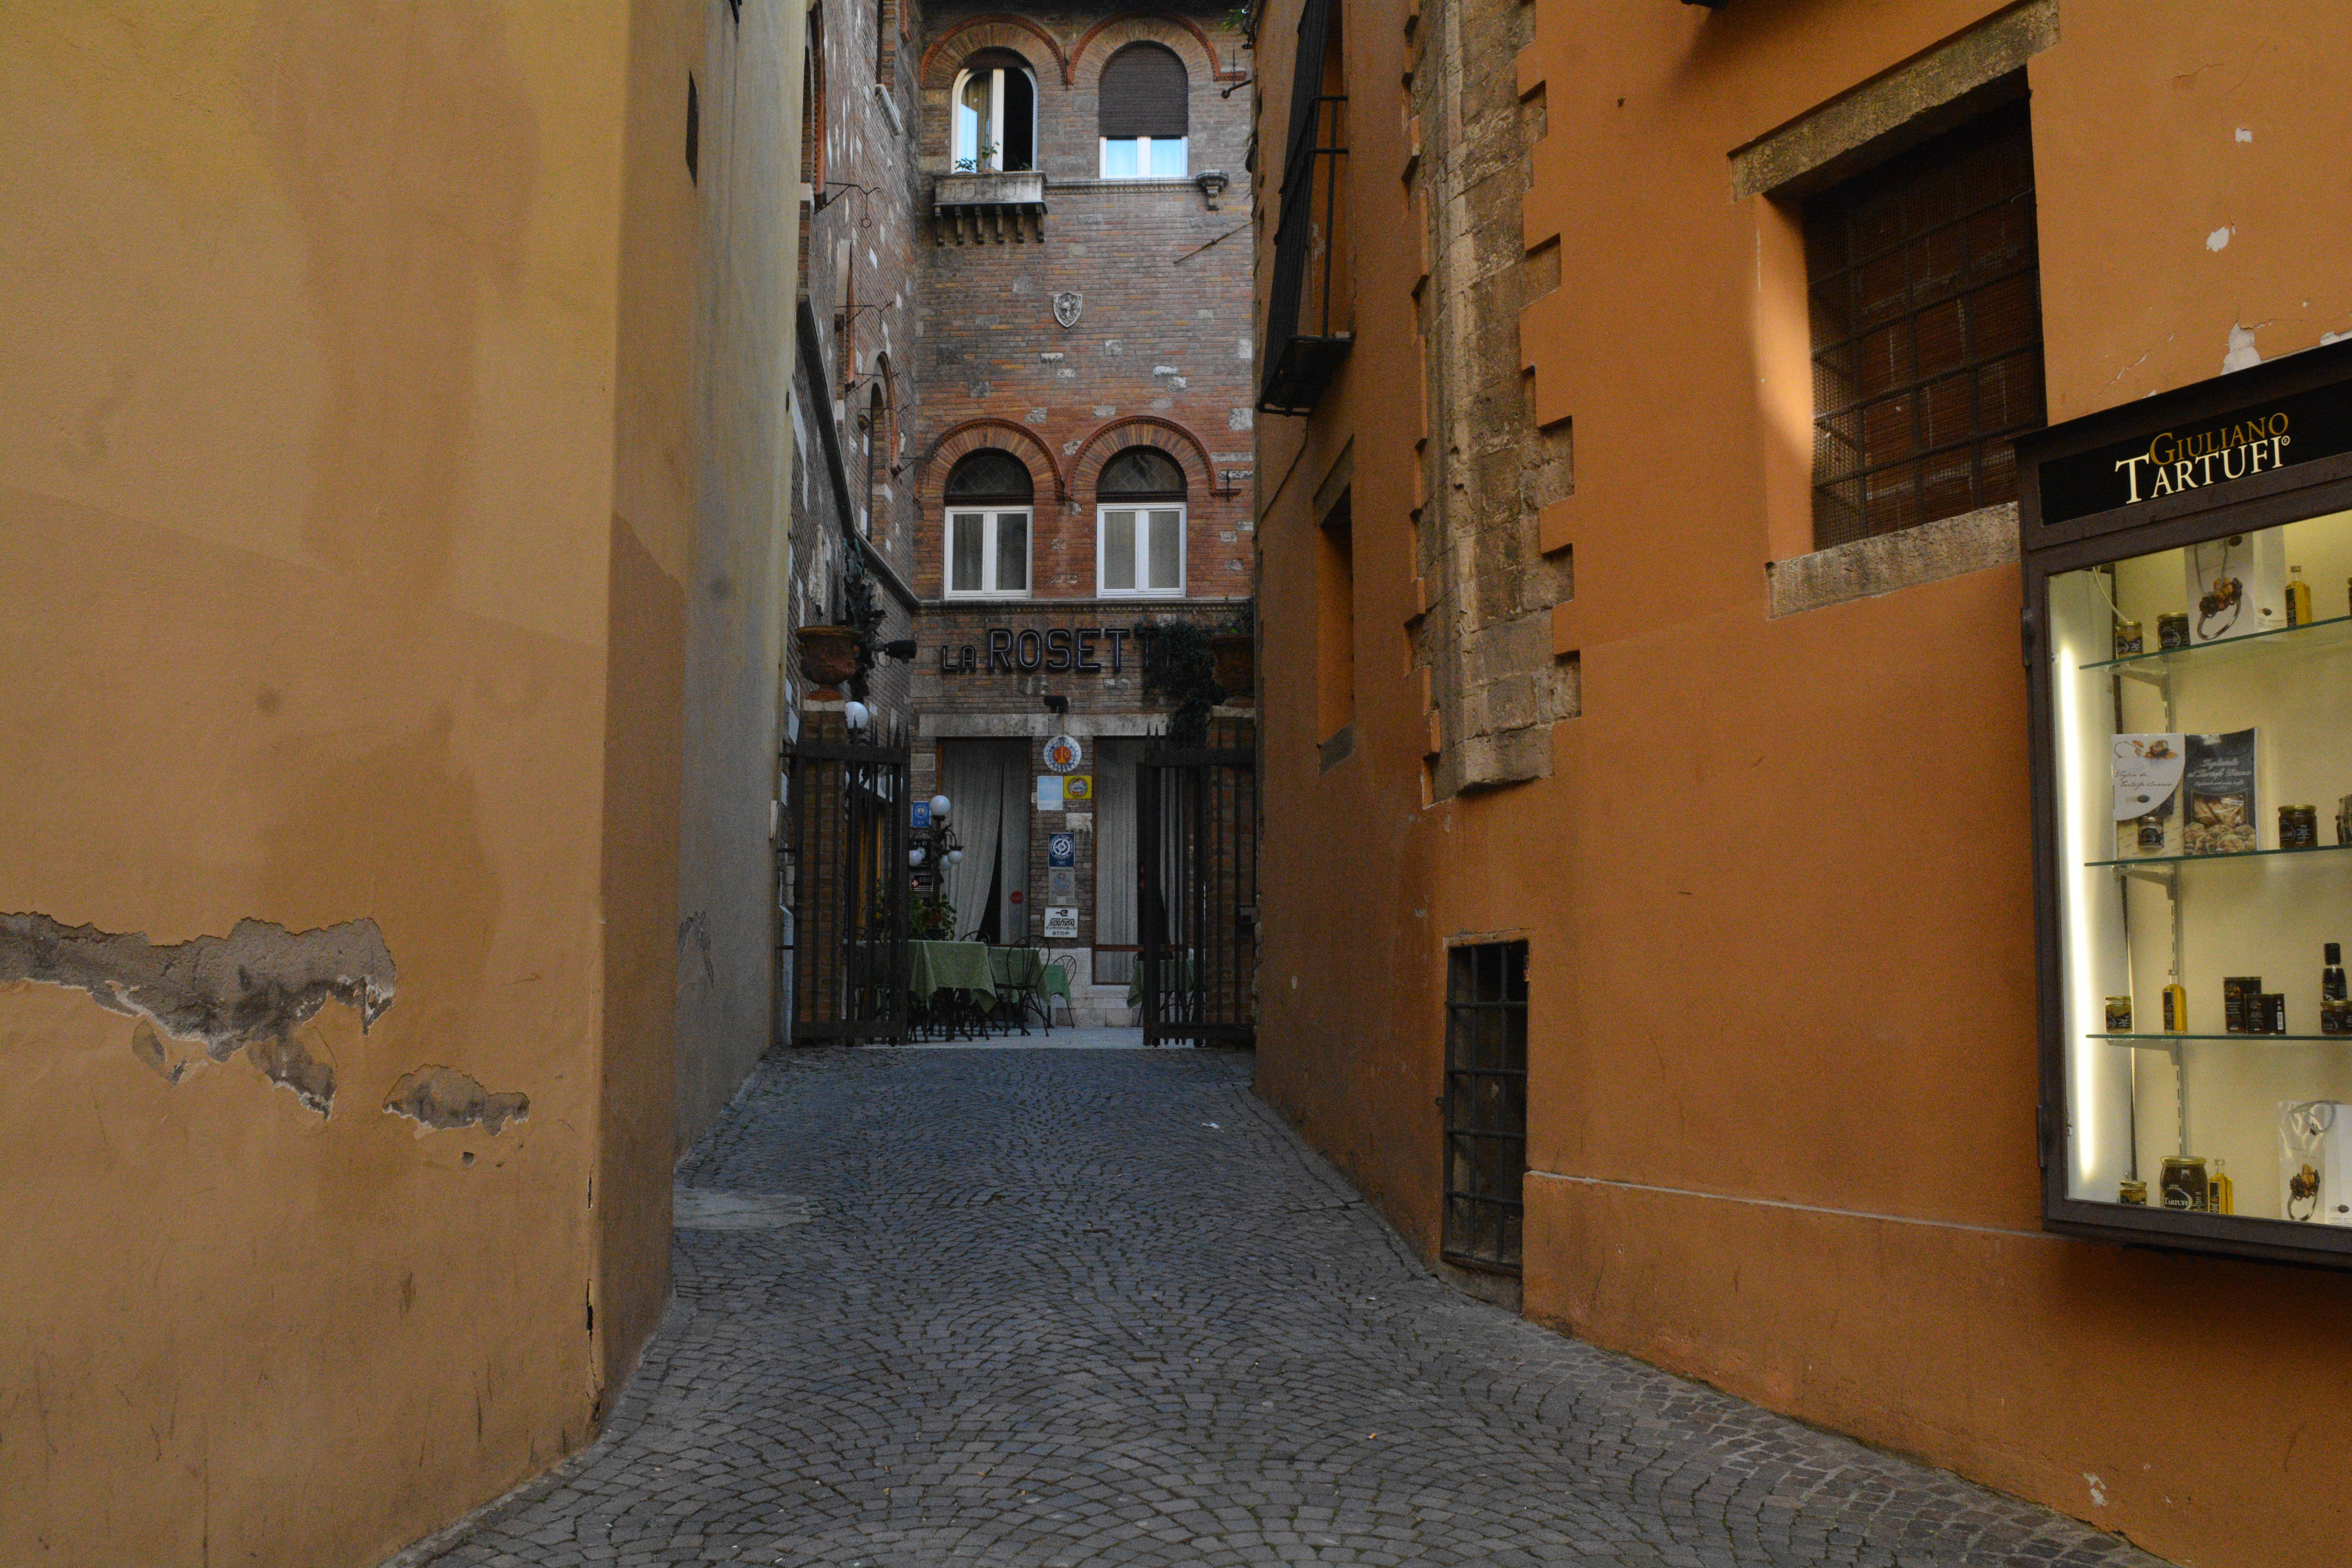
architecture, road, street, alley, wall, infrastructure, neighbourhood, urban area, ancient history